Item (game terminology)

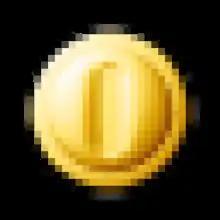
Coins are a common collectable item in video games.

In many platformers, like "Sonic the Hedgehog" and "Super Mario Bros", items are scattered throughout the level in item boxes or on their own. Many video game items are common to all games.